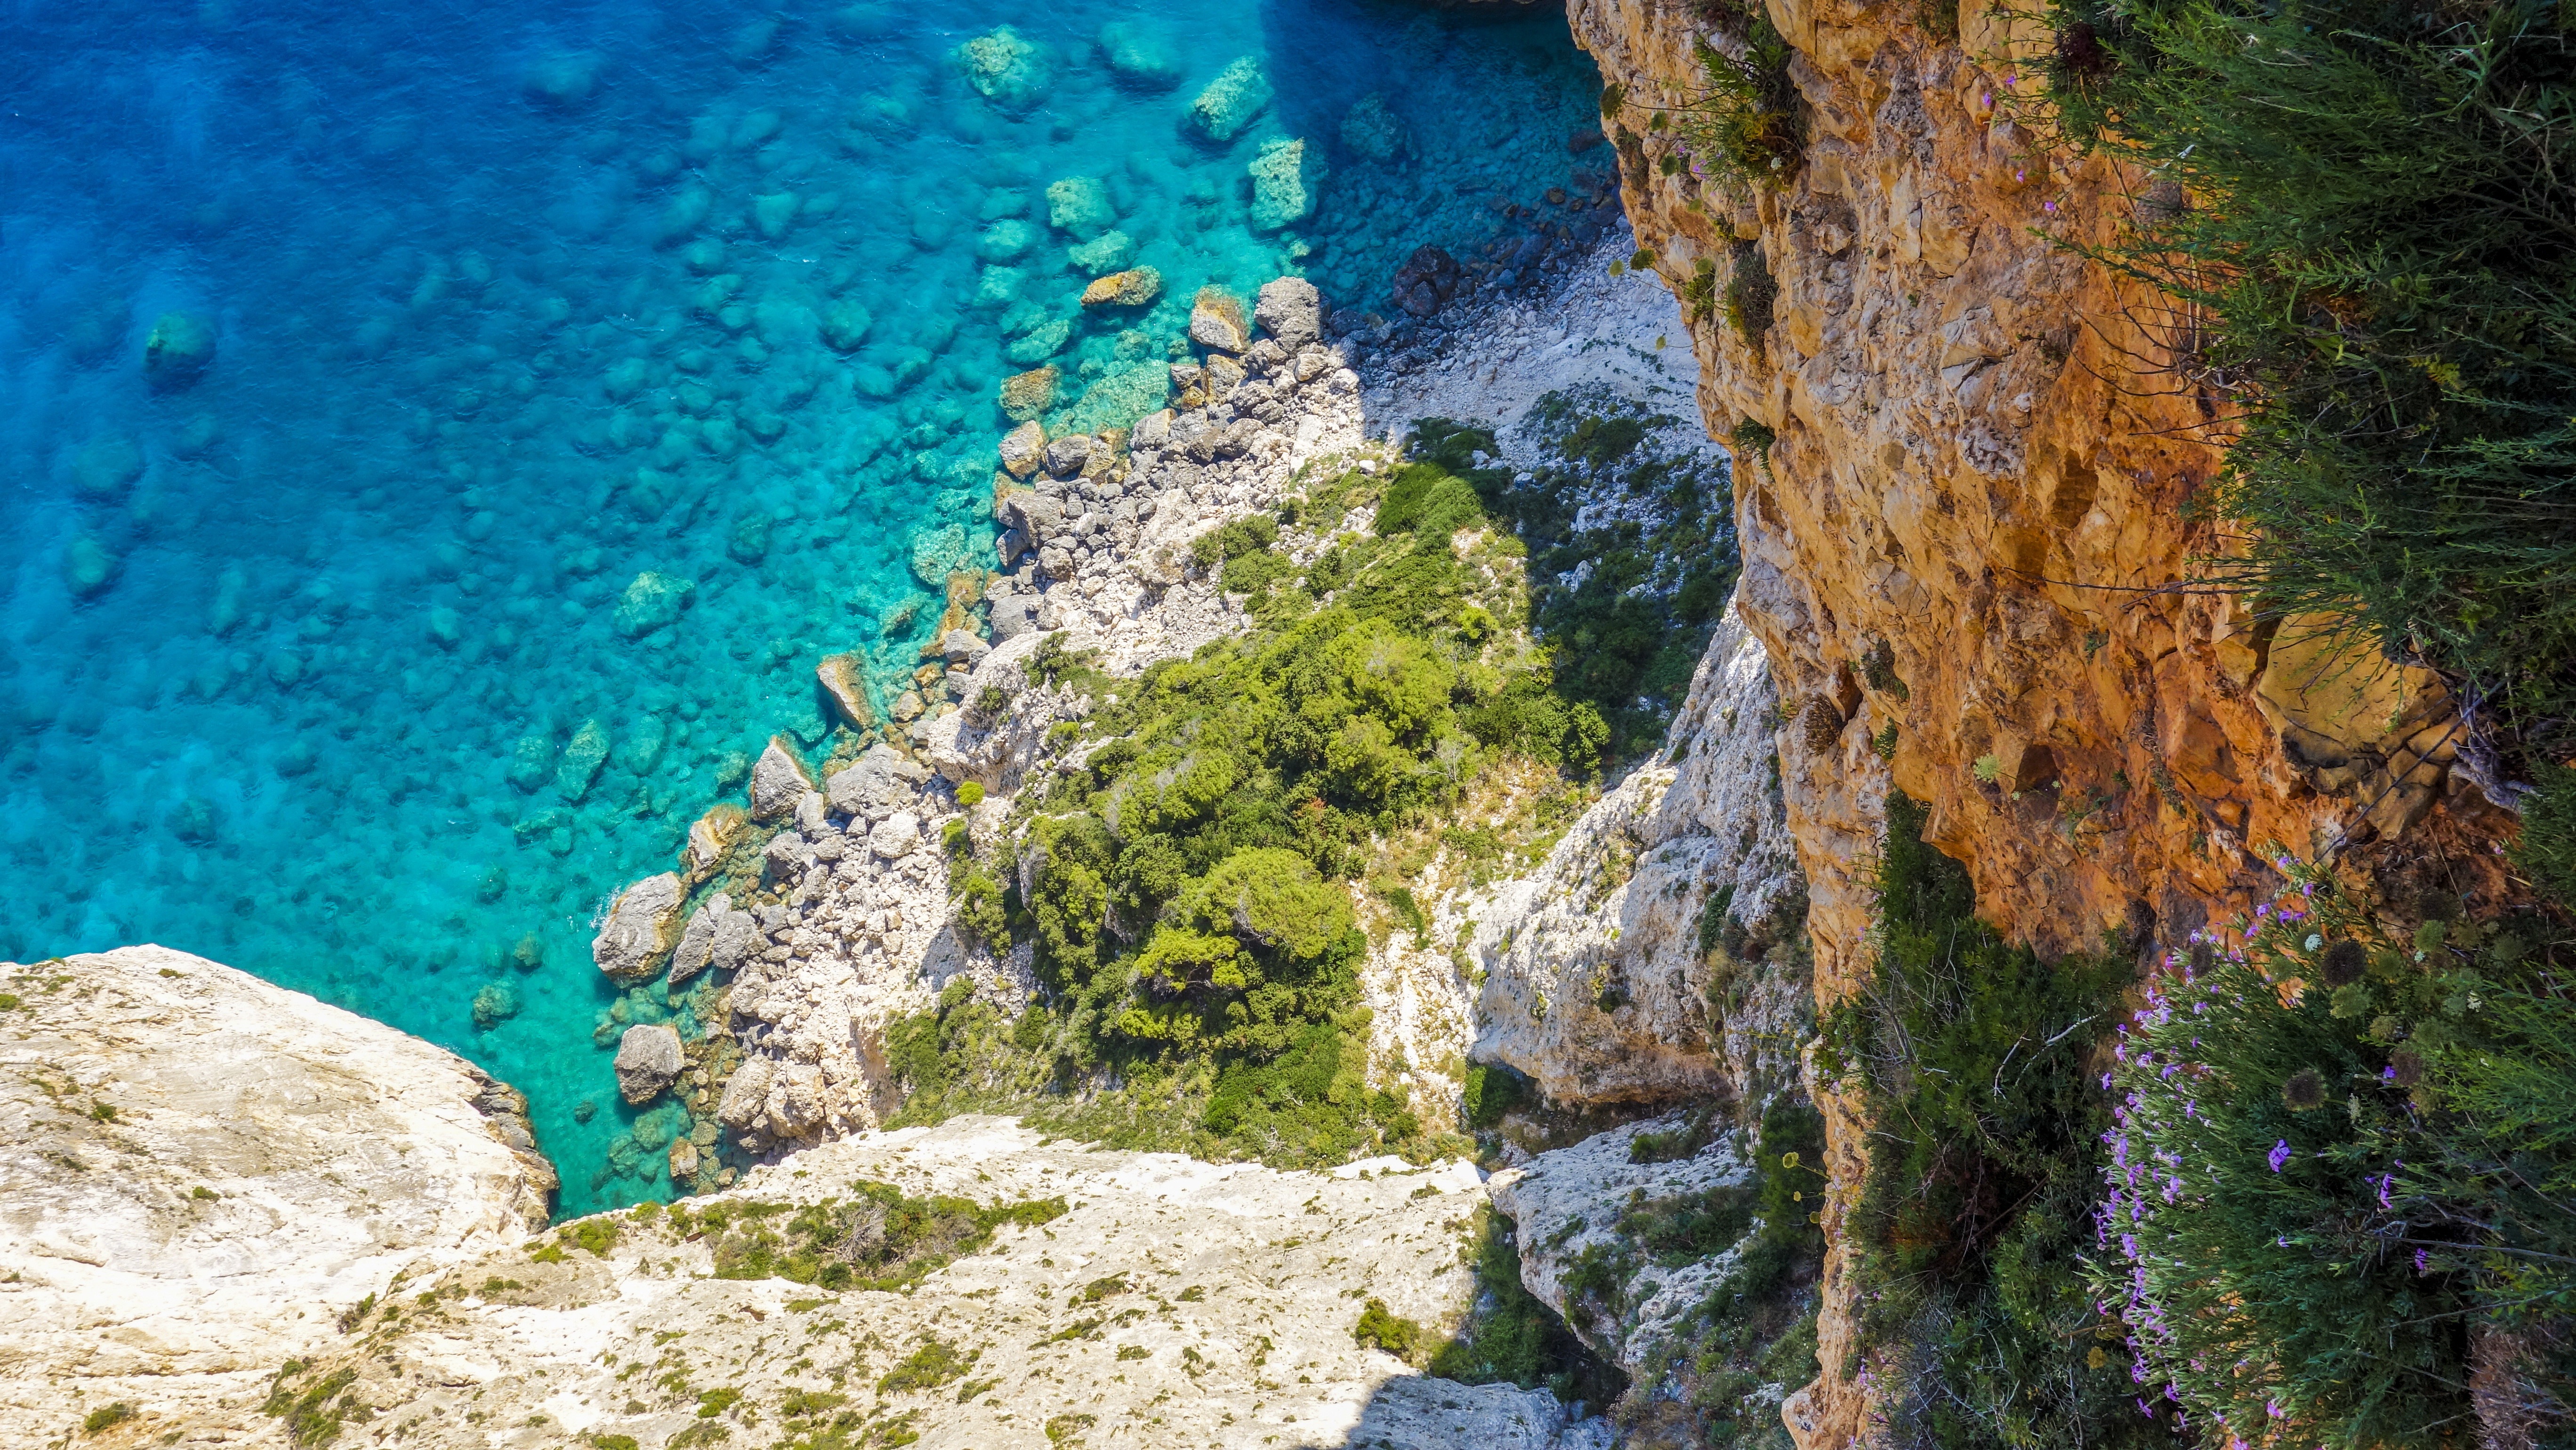
beach, landscape, sea, coast, nature, rock, ocean, ship, panorama, summer, formation, cliff, idyllic, mediterranean, holiday, island, blue, terrain, geology, holidays, greece, booked, crete, atmospheric, zakynthos, landform, blue sea